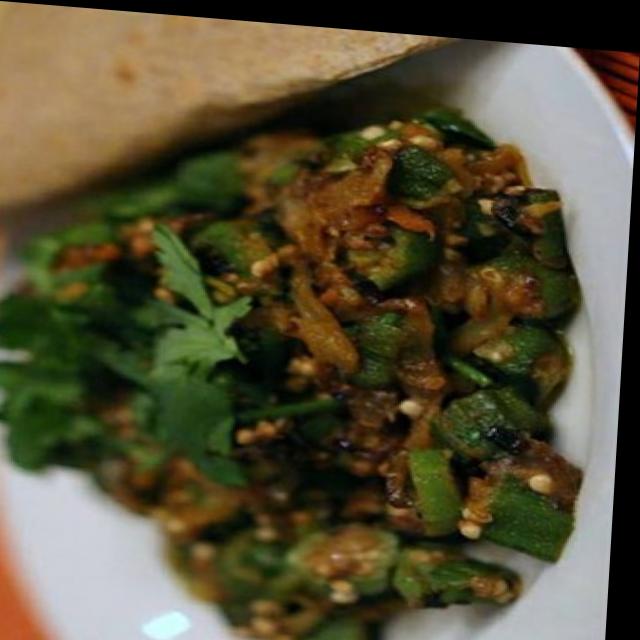
Dish: bhindi_masala